Carpet

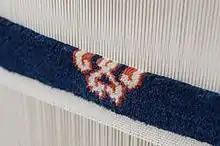
A traditional rug being woven on a carpet loom

On a knotted pile carpet (formally, a "supplementary weft cut-loop pile" carpet), the structural weft threads alternate with a supplementary weft that rises at right angles to the surface of the weave. This supplementary weft is attached to the warp by one of three knot types (see below), such as shag carpet which was popular in the 1970s, to form the pile or nap of the carpet. Knotting by hand is most prevalent in oriental rugs and carpets. Kashmir carpets are also hand-knotted. Pile carpets, like flat carpets, can be woven on a loom. Both vertical and horizontal looms have been used in the production of European and oriental carpets. The warp threads are set up on the frame of the loom before weaving begins. A number of weavers may work together on the same carpet. A row of knots is completed and cut. The knots are secured with (usually one to four) rows of weft. The warp in woven carpet is usually cotton and the weft is jute.